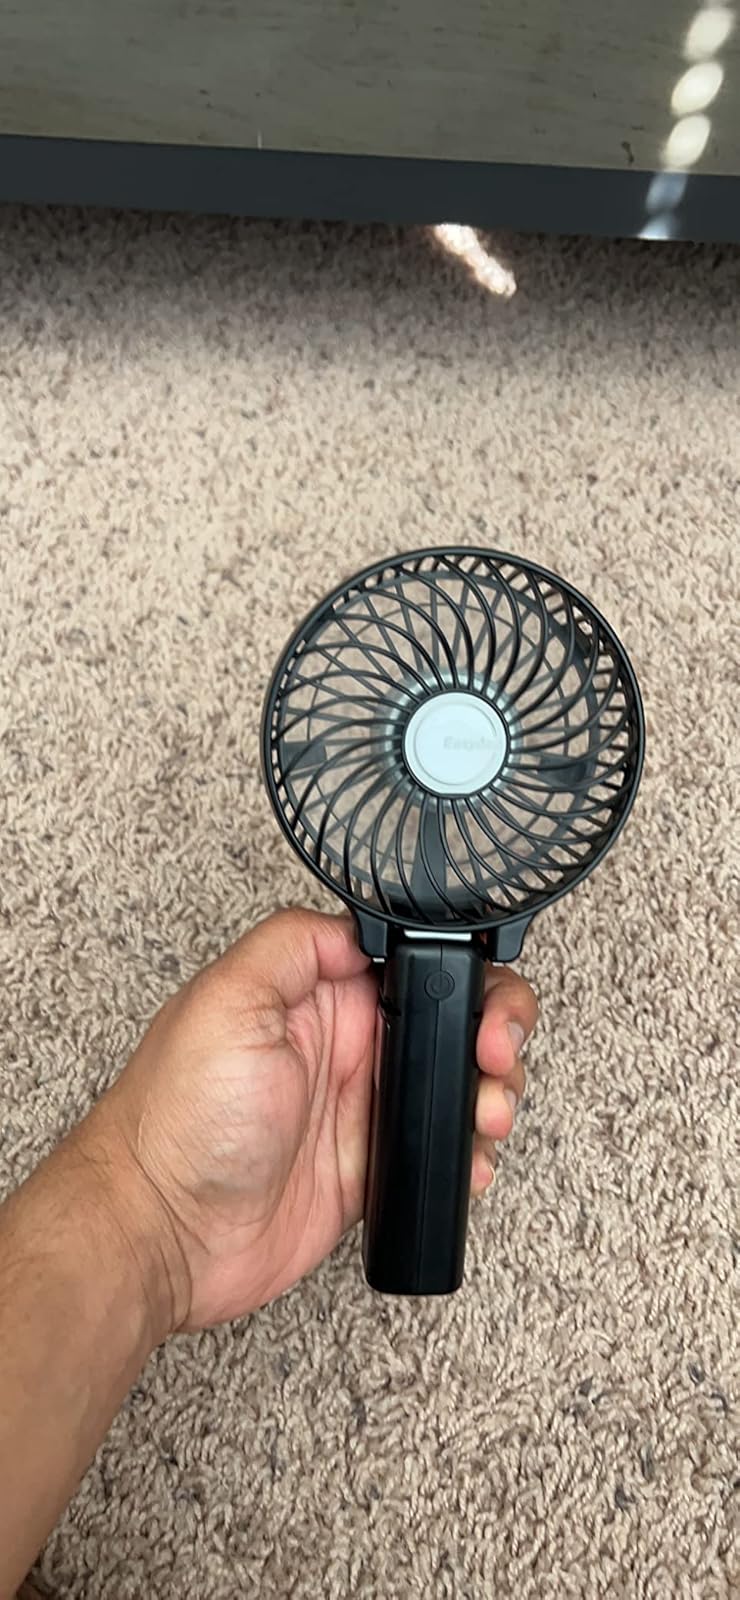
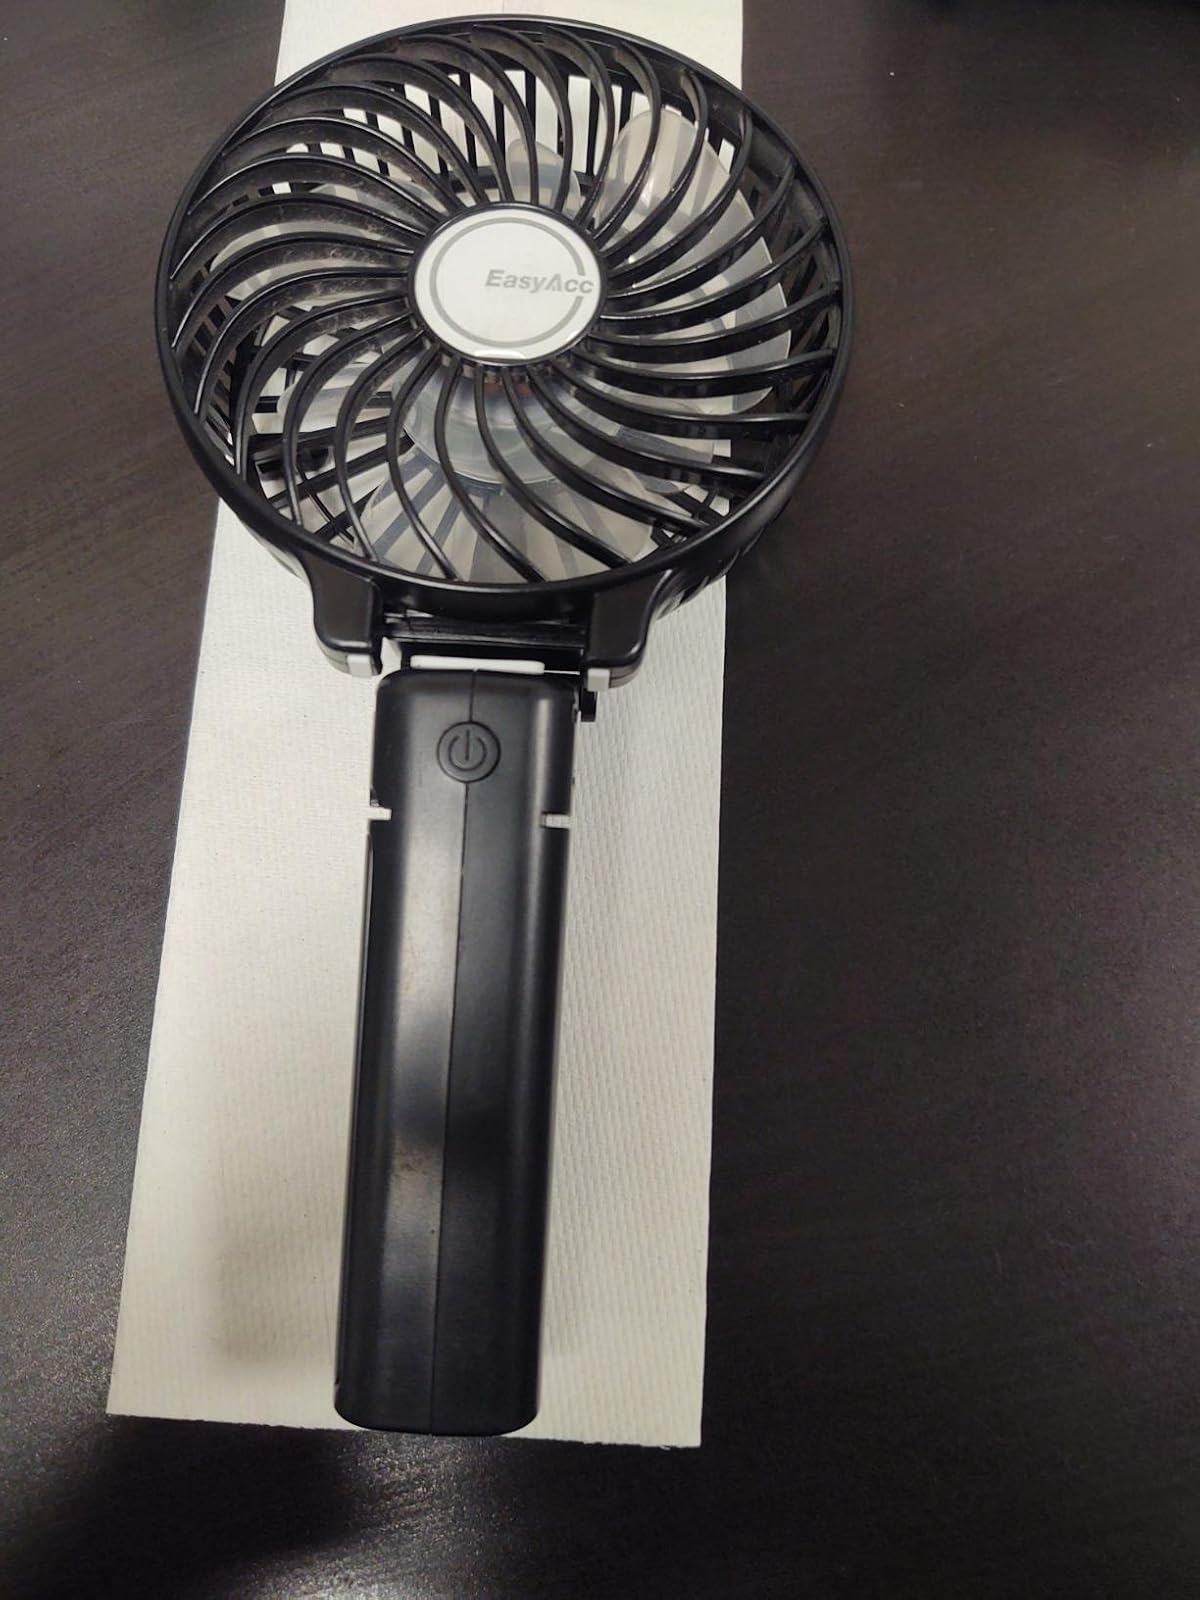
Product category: fan
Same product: yes